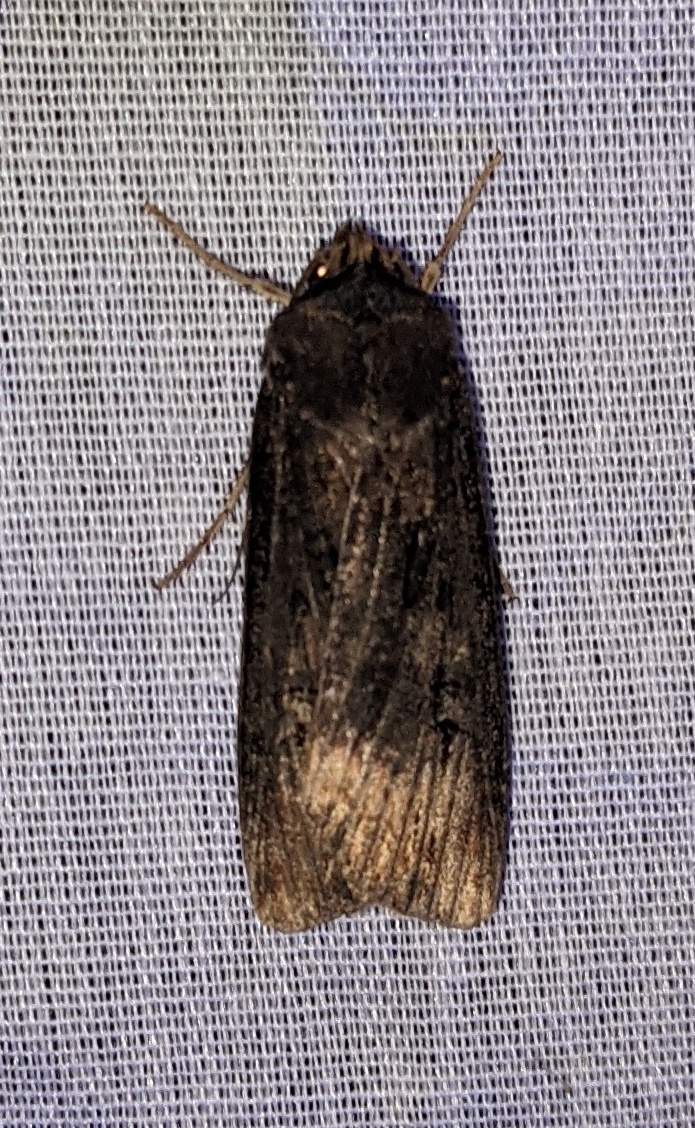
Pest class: cutworms